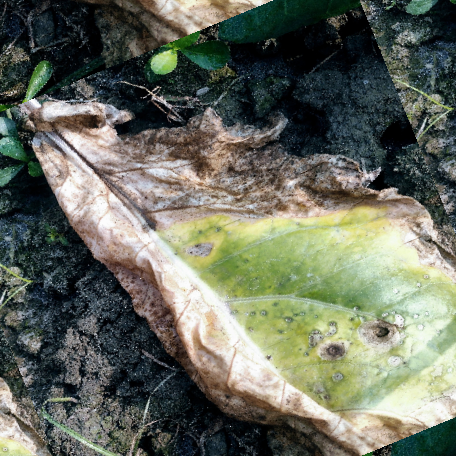
Label: Downy Mildew